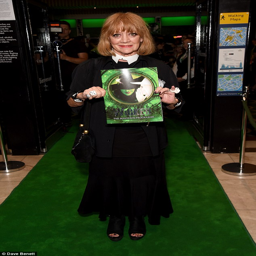
all black everything : actor wowed in an elegant black dress